Pampanga in the Philippine Revolution

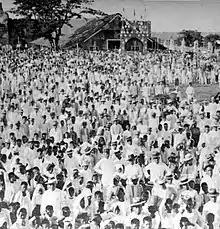
Kapampangans enlisting into the US Army. The Americans referred to them as Macabebes despite having come from all over Pampanga.

When the Revolution began out in and around Manila in August 1896, Governor-General Ramón Blanco declared martial law in eight provinces, including Pampanga and Tarlac. Just as their forefathers did before, Kapampangans enlisted en masse in the Spanish Army to fight the revolutionary forces. These forces consisted of volunteers, "Voluntarios pampangos", and enlisted personnel coming from Kapampangan families of all classes. Many of the latter from Macabebe patrolled the Pampanga River and Candaba Swamp to prevent rebel forces from reaching Pampanga.